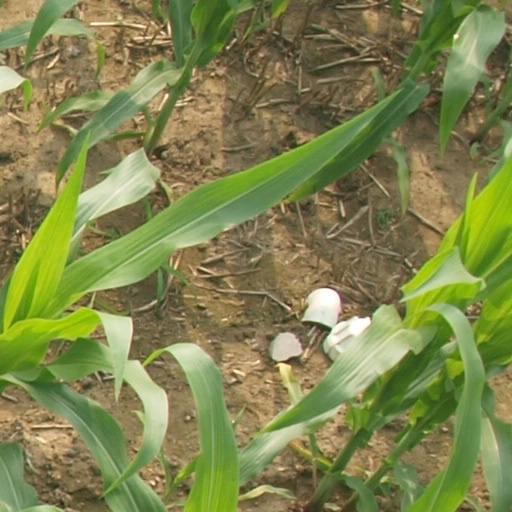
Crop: maize; corn